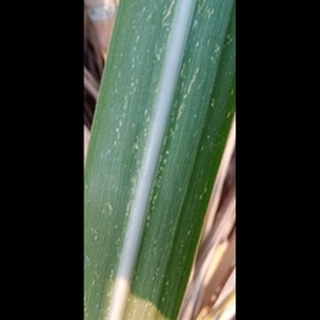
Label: sugarcane_mosaic